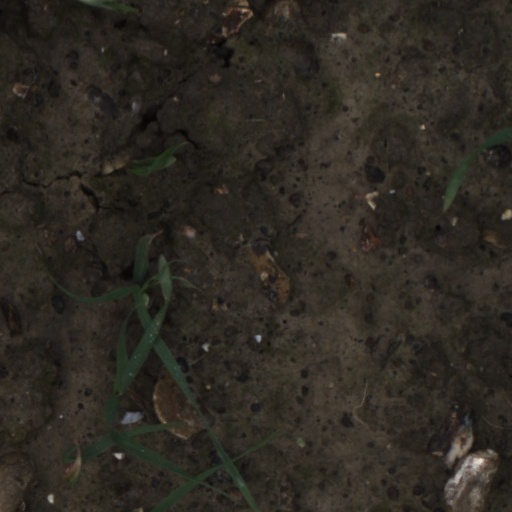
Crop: wheat